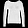
Label: Pullover